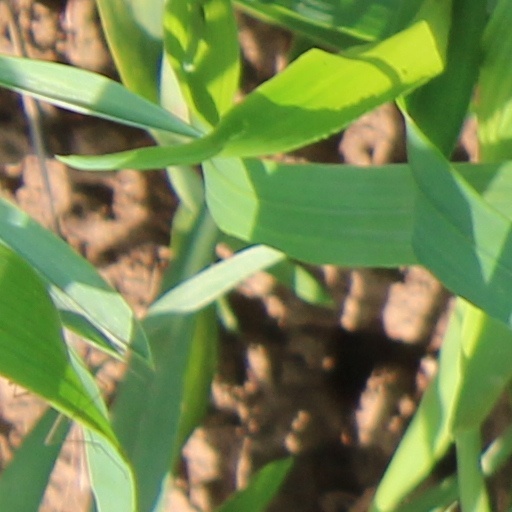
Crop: wheat